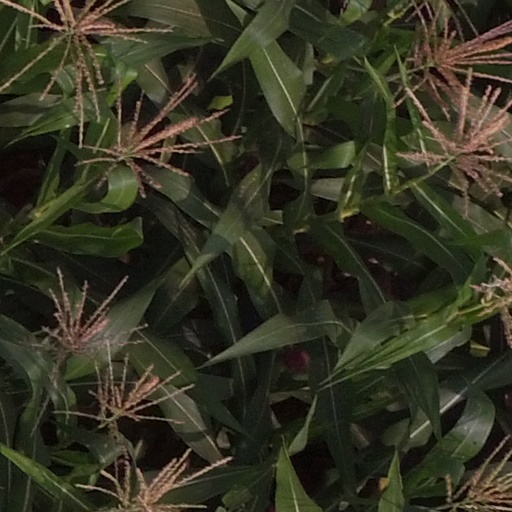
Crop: maize; corn